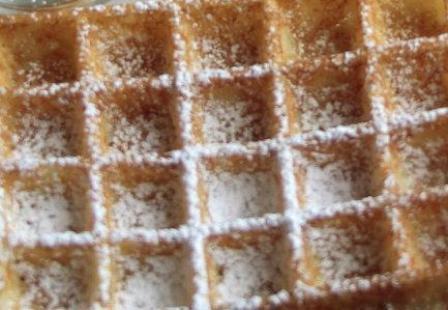
Texture: waffled